Goostrey

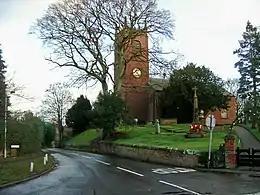
St Luke's Church, Goostrey

After the Dissolution of the Monasteries, the land was purchased by the Mainwaring family of Over Peover and remained part of that family's estate until the 20th century. From the 17th century, farming techniques improved and farms became bigger and more prosperous. Dairy farming and particularly the Cheshire speciality, cheese, thrived, shielding the county from poor harvests and low prices. Goostrey became a centre for a comparatively well-to-do farming community. The church, St Luke's, a wooden framed building built around 1220 was replaced by the present one of brick in 1792. The first recorded school early in the 17th century was rebuilt in 1775, a replacement built on another site in 1812 and that replaced by the present 'old' school in 1856 when some 62 boys and 40 girls were pupils. Also at that time, the village had at least two pubs, a mill, a blacksmith, two tailors, a shoemaker and two or three shops.